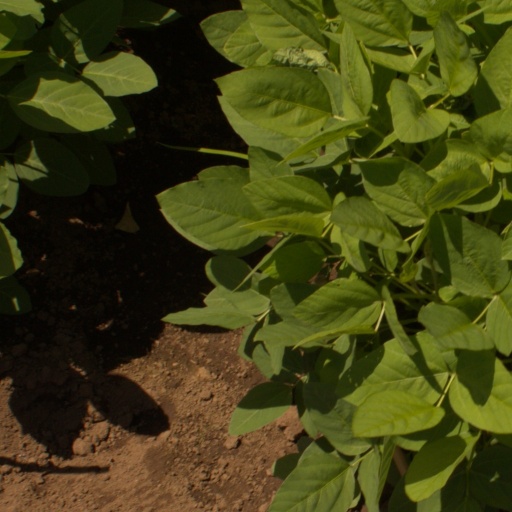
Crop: soybean